Breamore

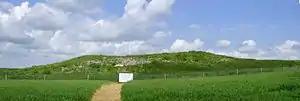
Giants Grave long barrow NW of Breamore Village

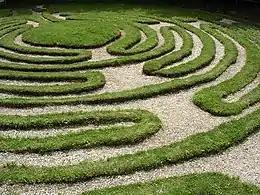
The "Mizmaze" northwest of Breamore village

Breamore Down northwest of the village has several Bronze Age bowl barrows. There is also a long barrow known as the Giant's Grave, originally 65m long and 26m wide with flanked ditches, it is now partly damaged. Breamore Down also has a mysterious mizmaze on its heights. Argument rages as to whether the Bronze Age people or mediaeval monks were responsible for these patterns cut in the turf.